Teatro Concordia, Marsciano

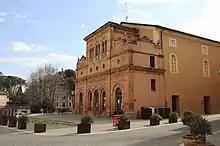
The theater

The Teatro Concordia is a film and small-stage community theater in the town of Marsciano in the province of Perugia, region of Umbria, Italy.